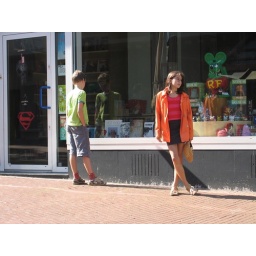
boy and girl in Nijmegen